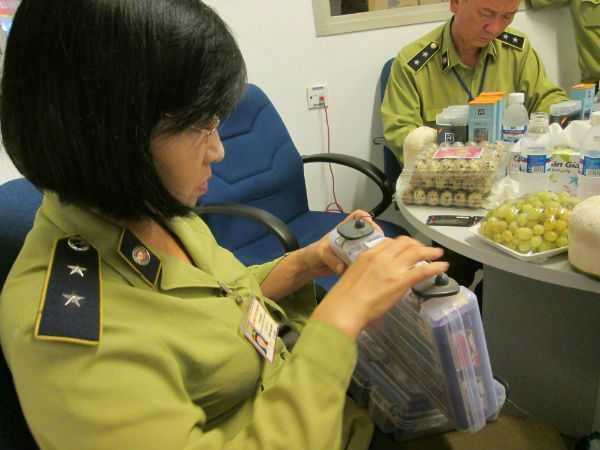
có một chiếc hộp nhựa ở trên tay người phụ nữ